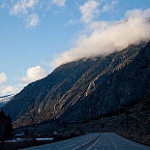
Label: mountain